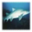
Label: shark